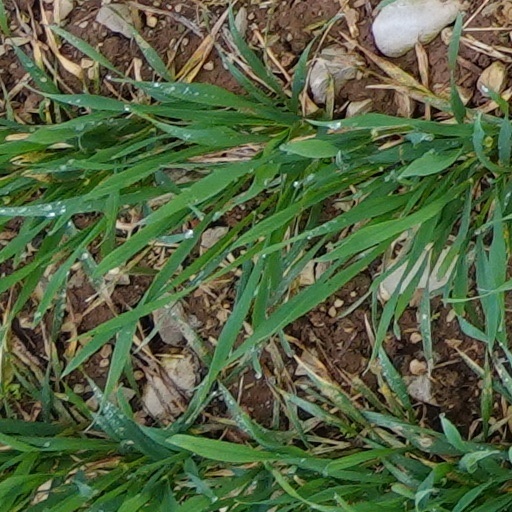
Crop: wheat